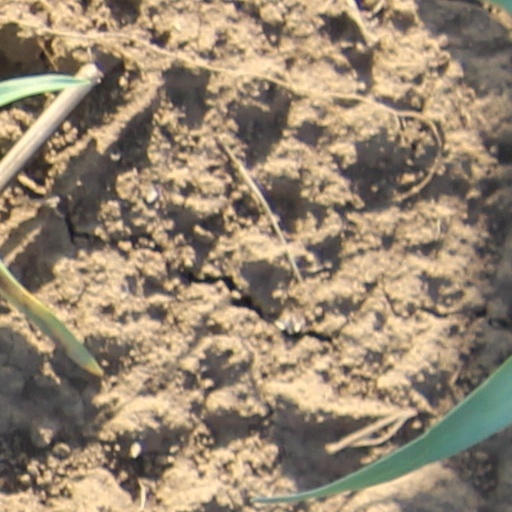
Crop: wheat